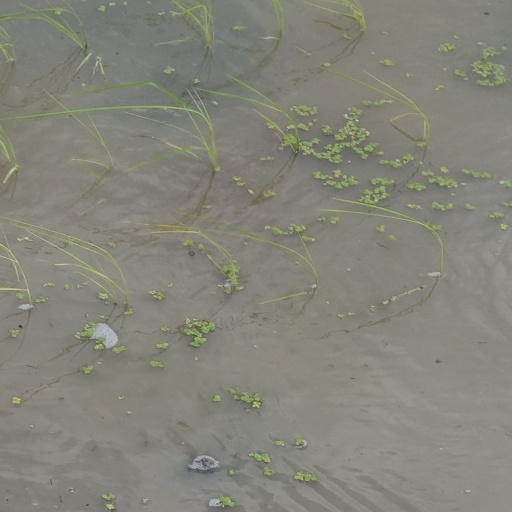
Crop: rice